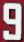
Number: 9